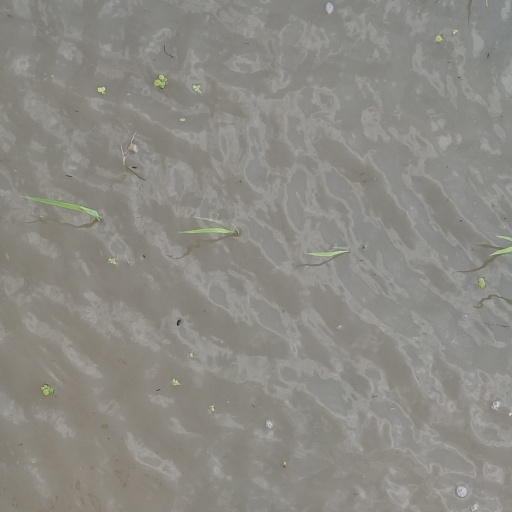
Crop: rice